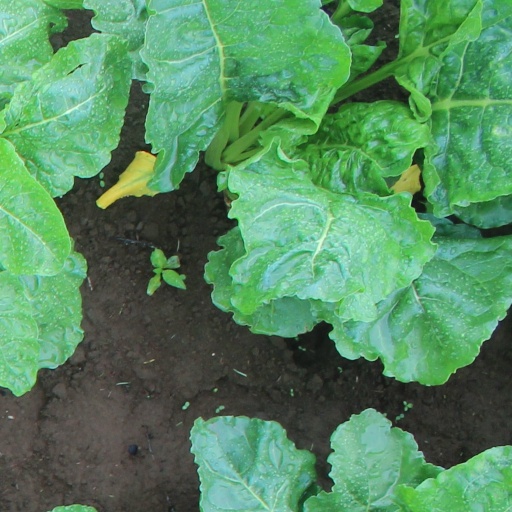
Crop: sugar beet